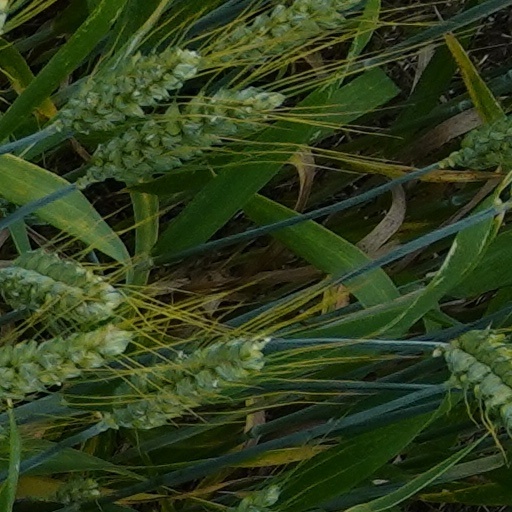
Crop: wheat